Pelican Stadium

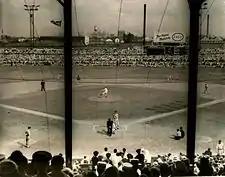
Pelican Stadium/Heinemann Park, 1934

The stadium was designed by New Orleans architect Emile Weil and constructed at the southeast corner of Tulane Avenue and South Carrollton Avenue in Mid-City New Orleans, an area that was only recently being developed thanks to improved drainage. A short lived amusement park called "White City", was on the site just before, which in turn had replaced the Pelicans prior home field, Athletic Park. The Park spanned by .